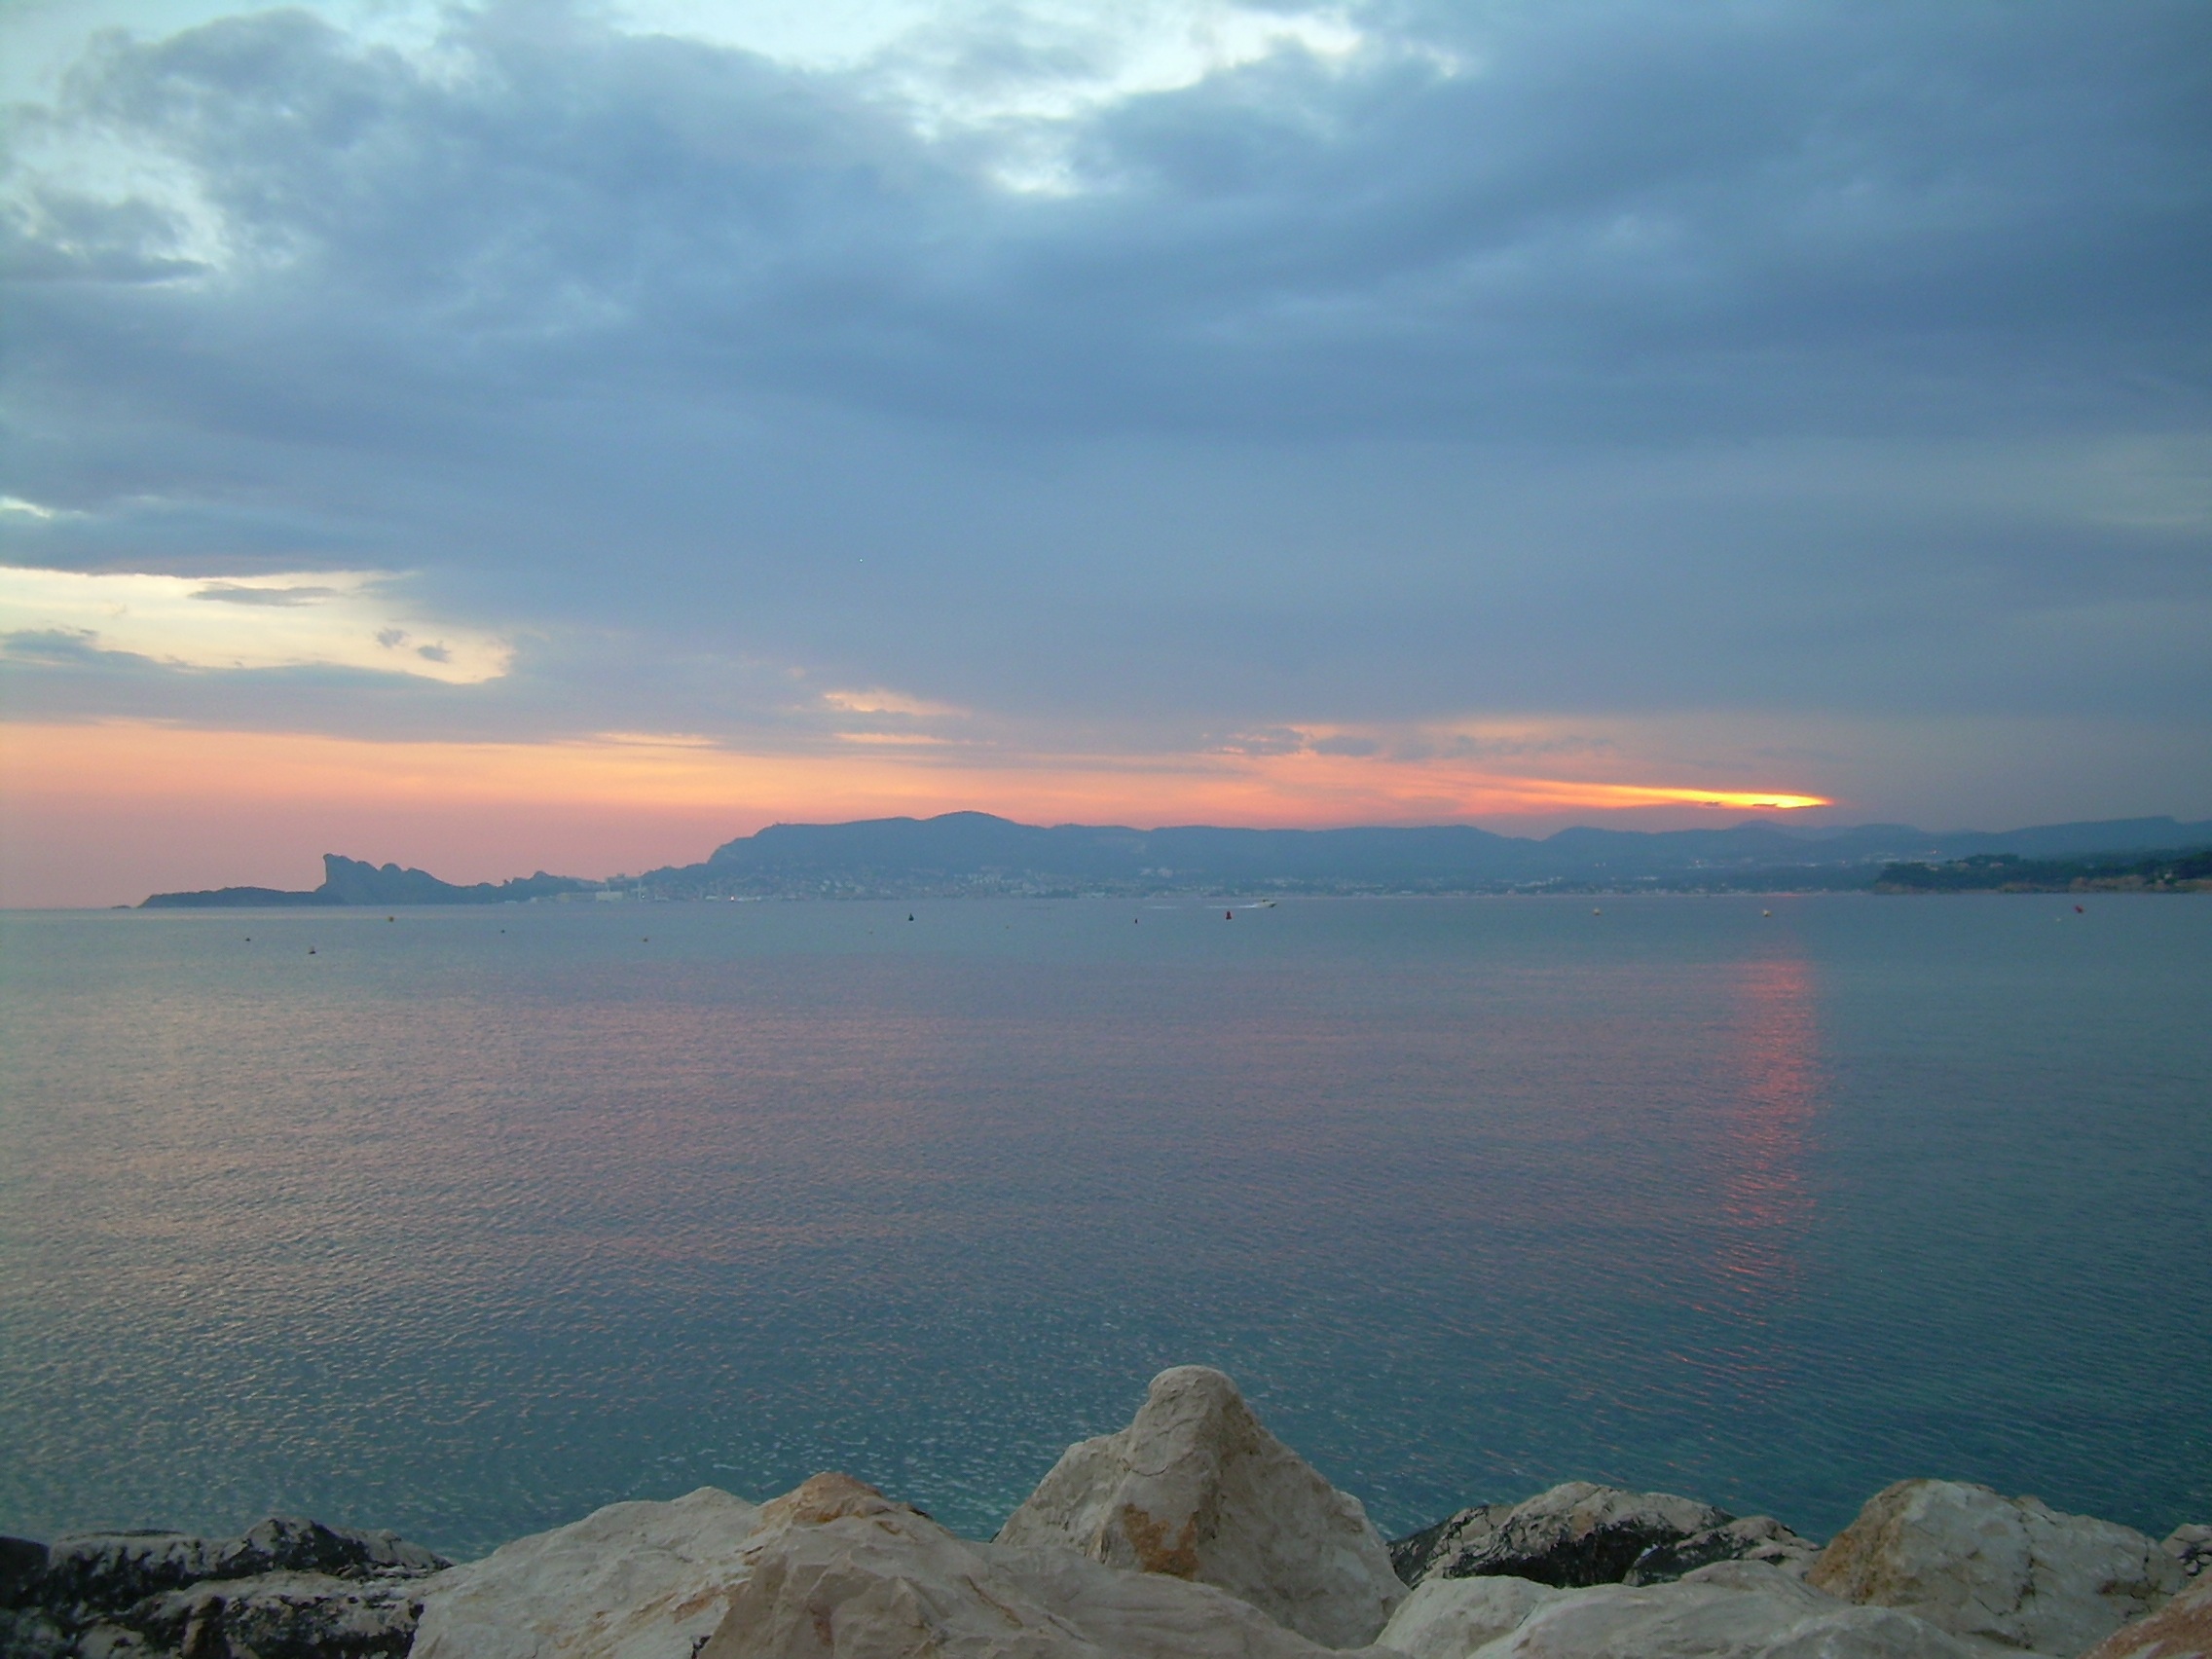
sea, coast, ocean, horizon, cloud, sky, sunrise, sunset, morning, shore, lake, dawn, dusk, evening, reflection, bay, loch, cape, saint cyr sur mer, var department, in the provence alpes c te d azur